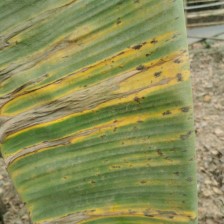
Label: pestalotiopsis